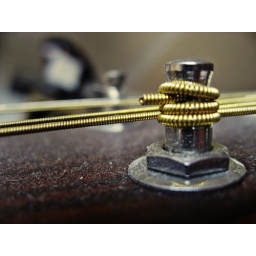
a macro shot of a machine head on an old guitar found covered in dirt and dust